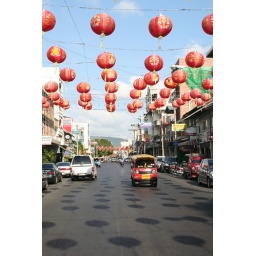
flying red balls in thailand